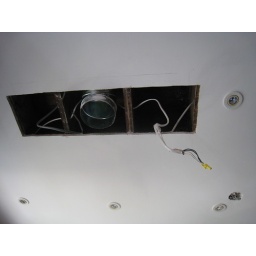
Working on installing the range hood cabinet in the kitchen